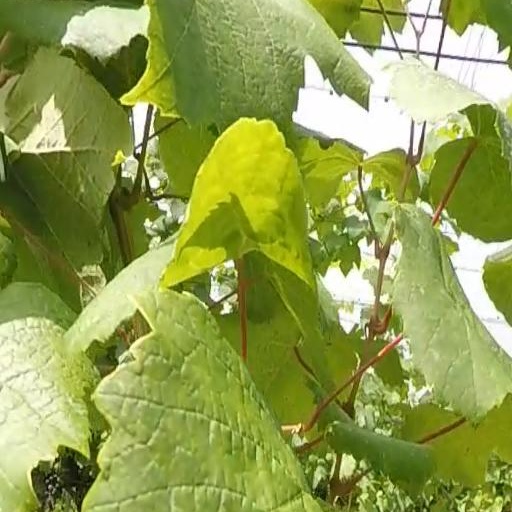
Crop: grape